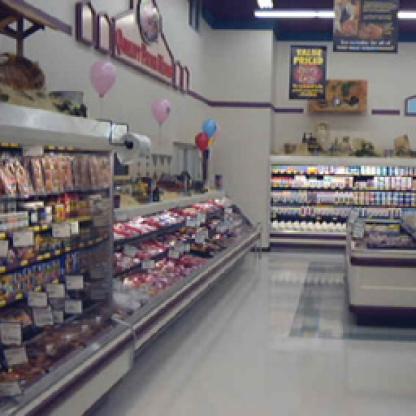
Scene: Indoor